Satigny

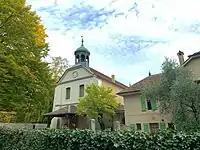
The old catholic church of Saint-Pierre-aux-Liens, which became protestant after the reformation. The current church was rebuilt in 1716.

The etymology of Peney on the other hand is different and subject to different interpretations. The first one is that it could come from the Latin "pinetum", which stands for "forest of pine trees", but it could also come from the Celtic roots of "pen" (extremity) and "nec" (height).